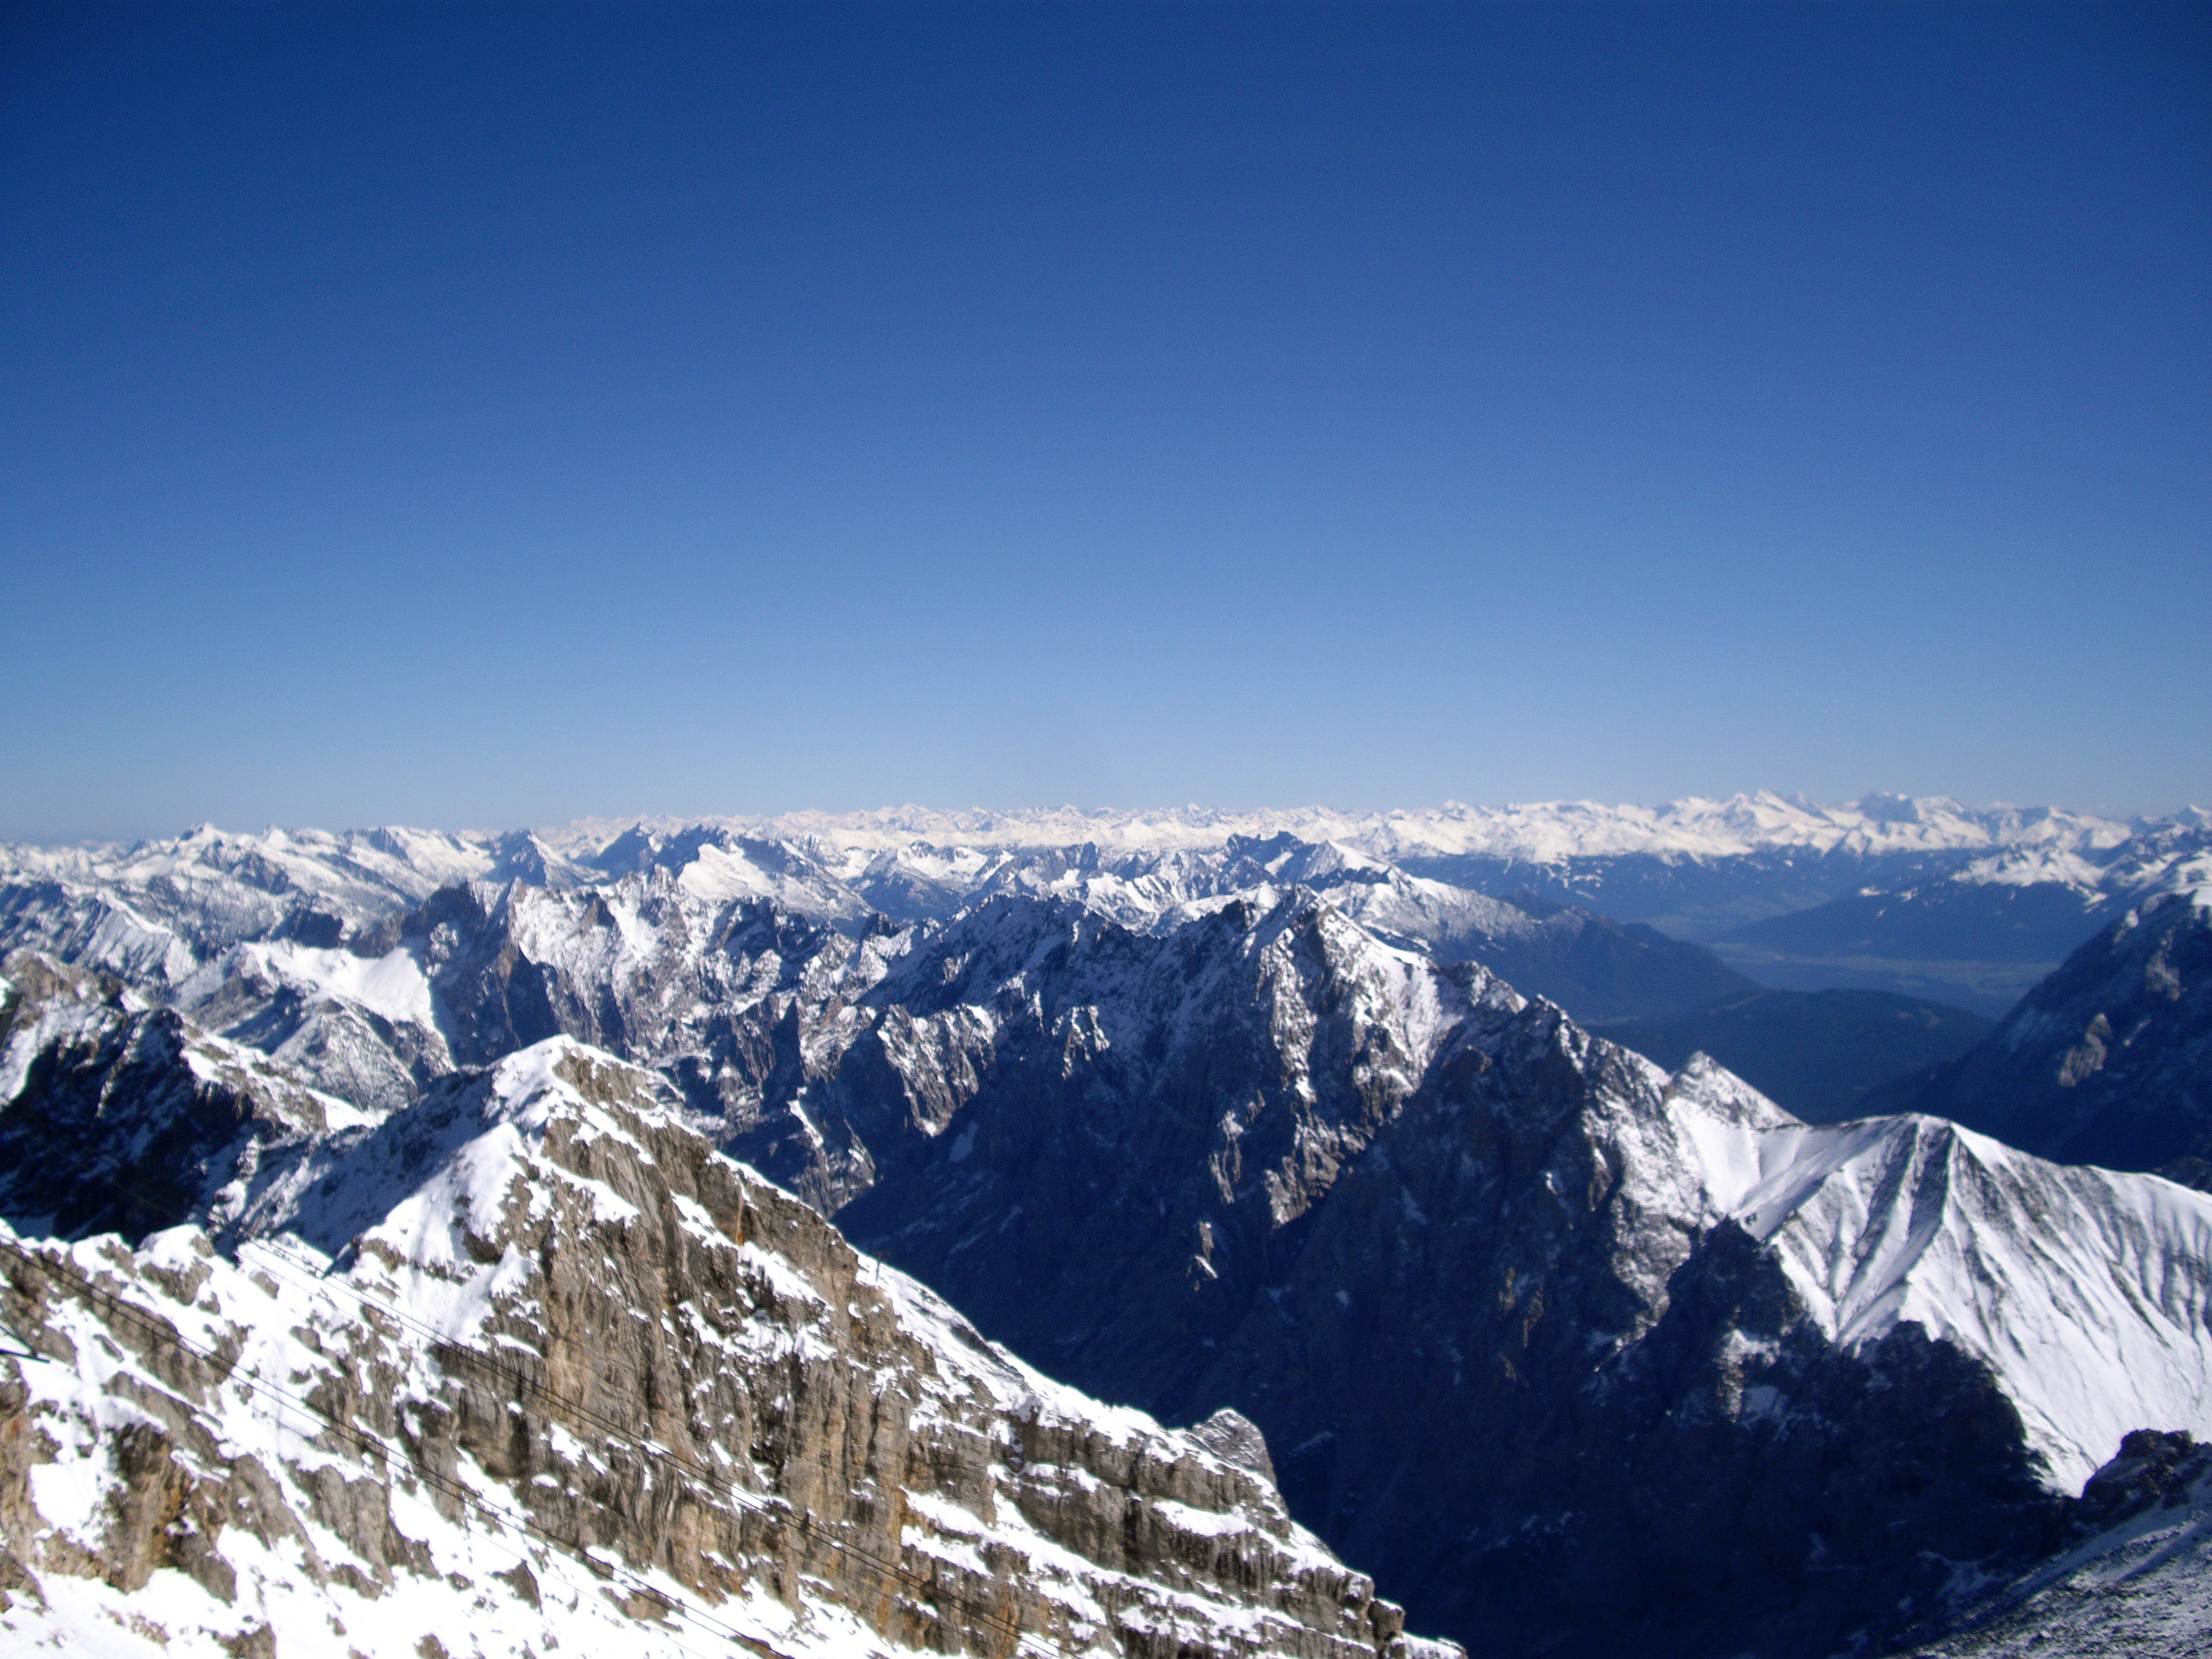
mountain, snow, winter, adventure, mountain range, weather, season, ridge, summit, mountaineering, massif, alps, plateau, cirque, piste, landform, ski touring, mountain pass, ski mountaineering, geographical feature, mountainous landforms, geological phenomenon